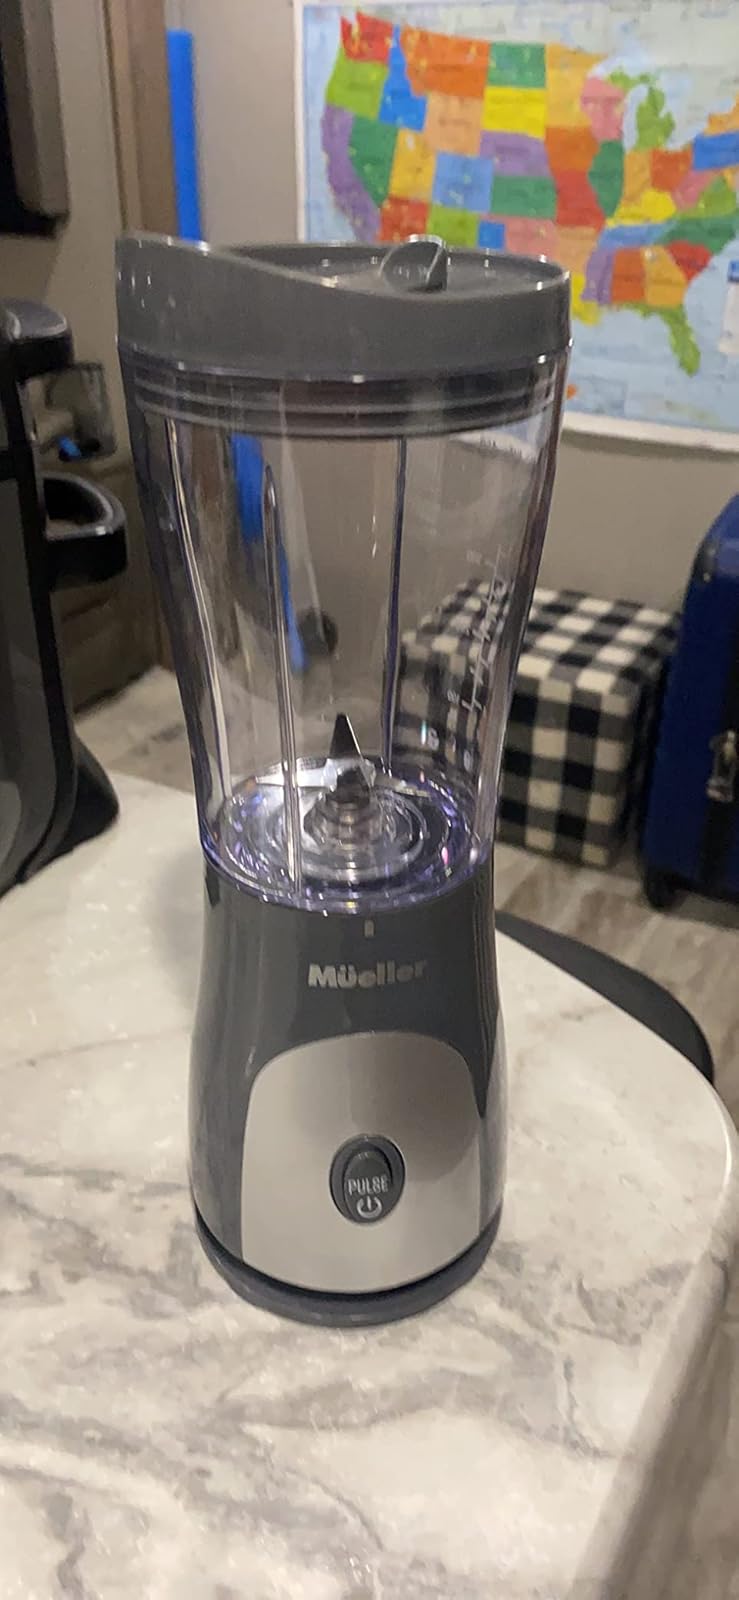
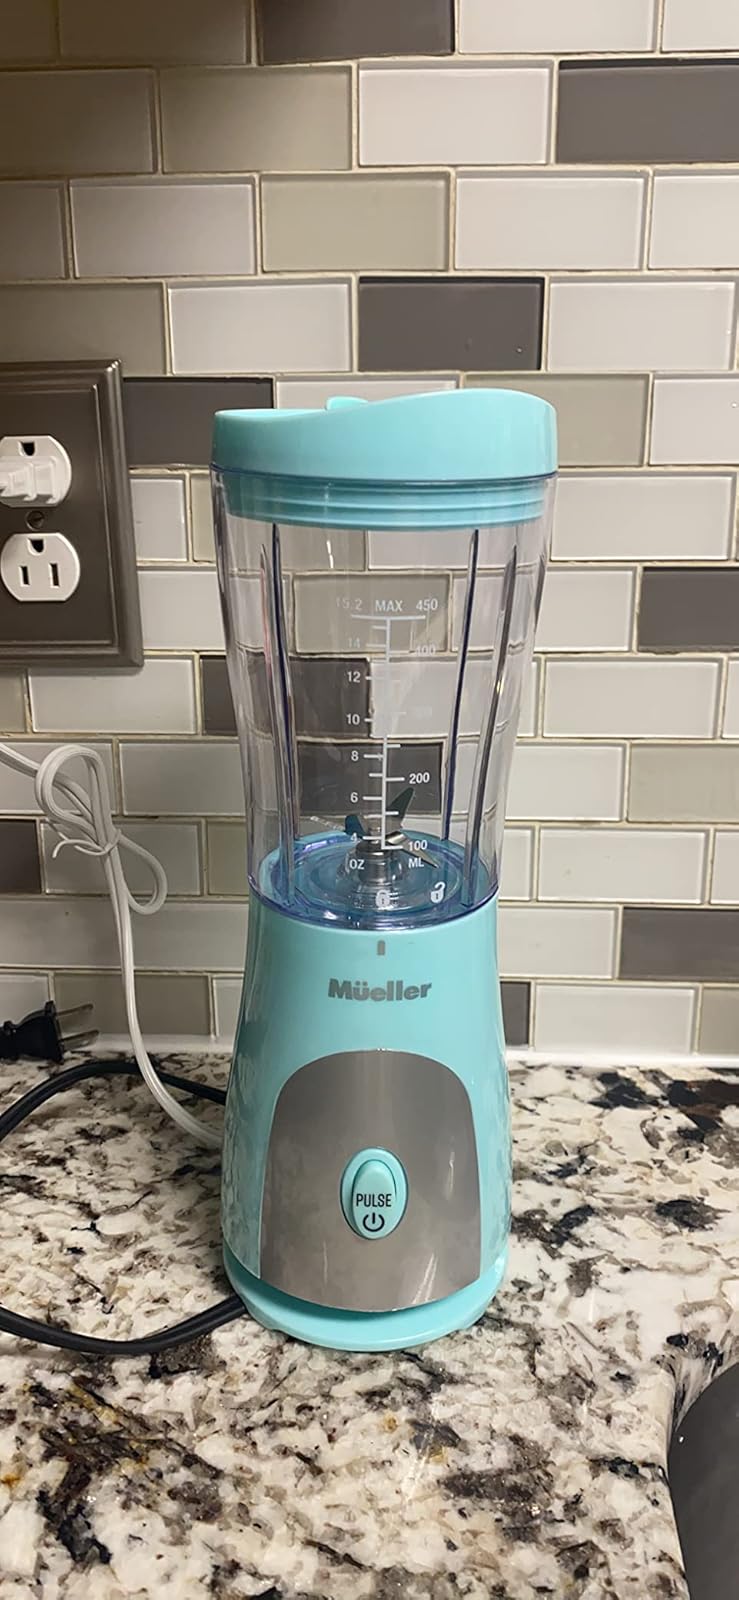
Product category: items_blender
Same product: no